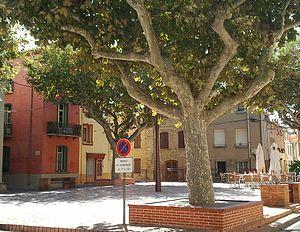
Place Louis Blasi (ouest) à Torreilles
Torreilles est une commune française située dans le département des Pyrénées-Orientales, en région Occitanie.